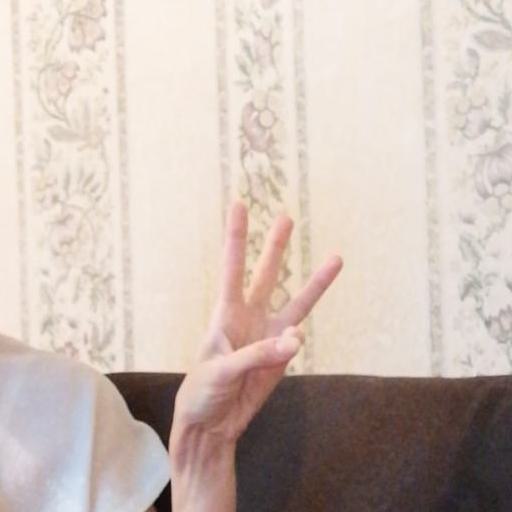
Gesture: three